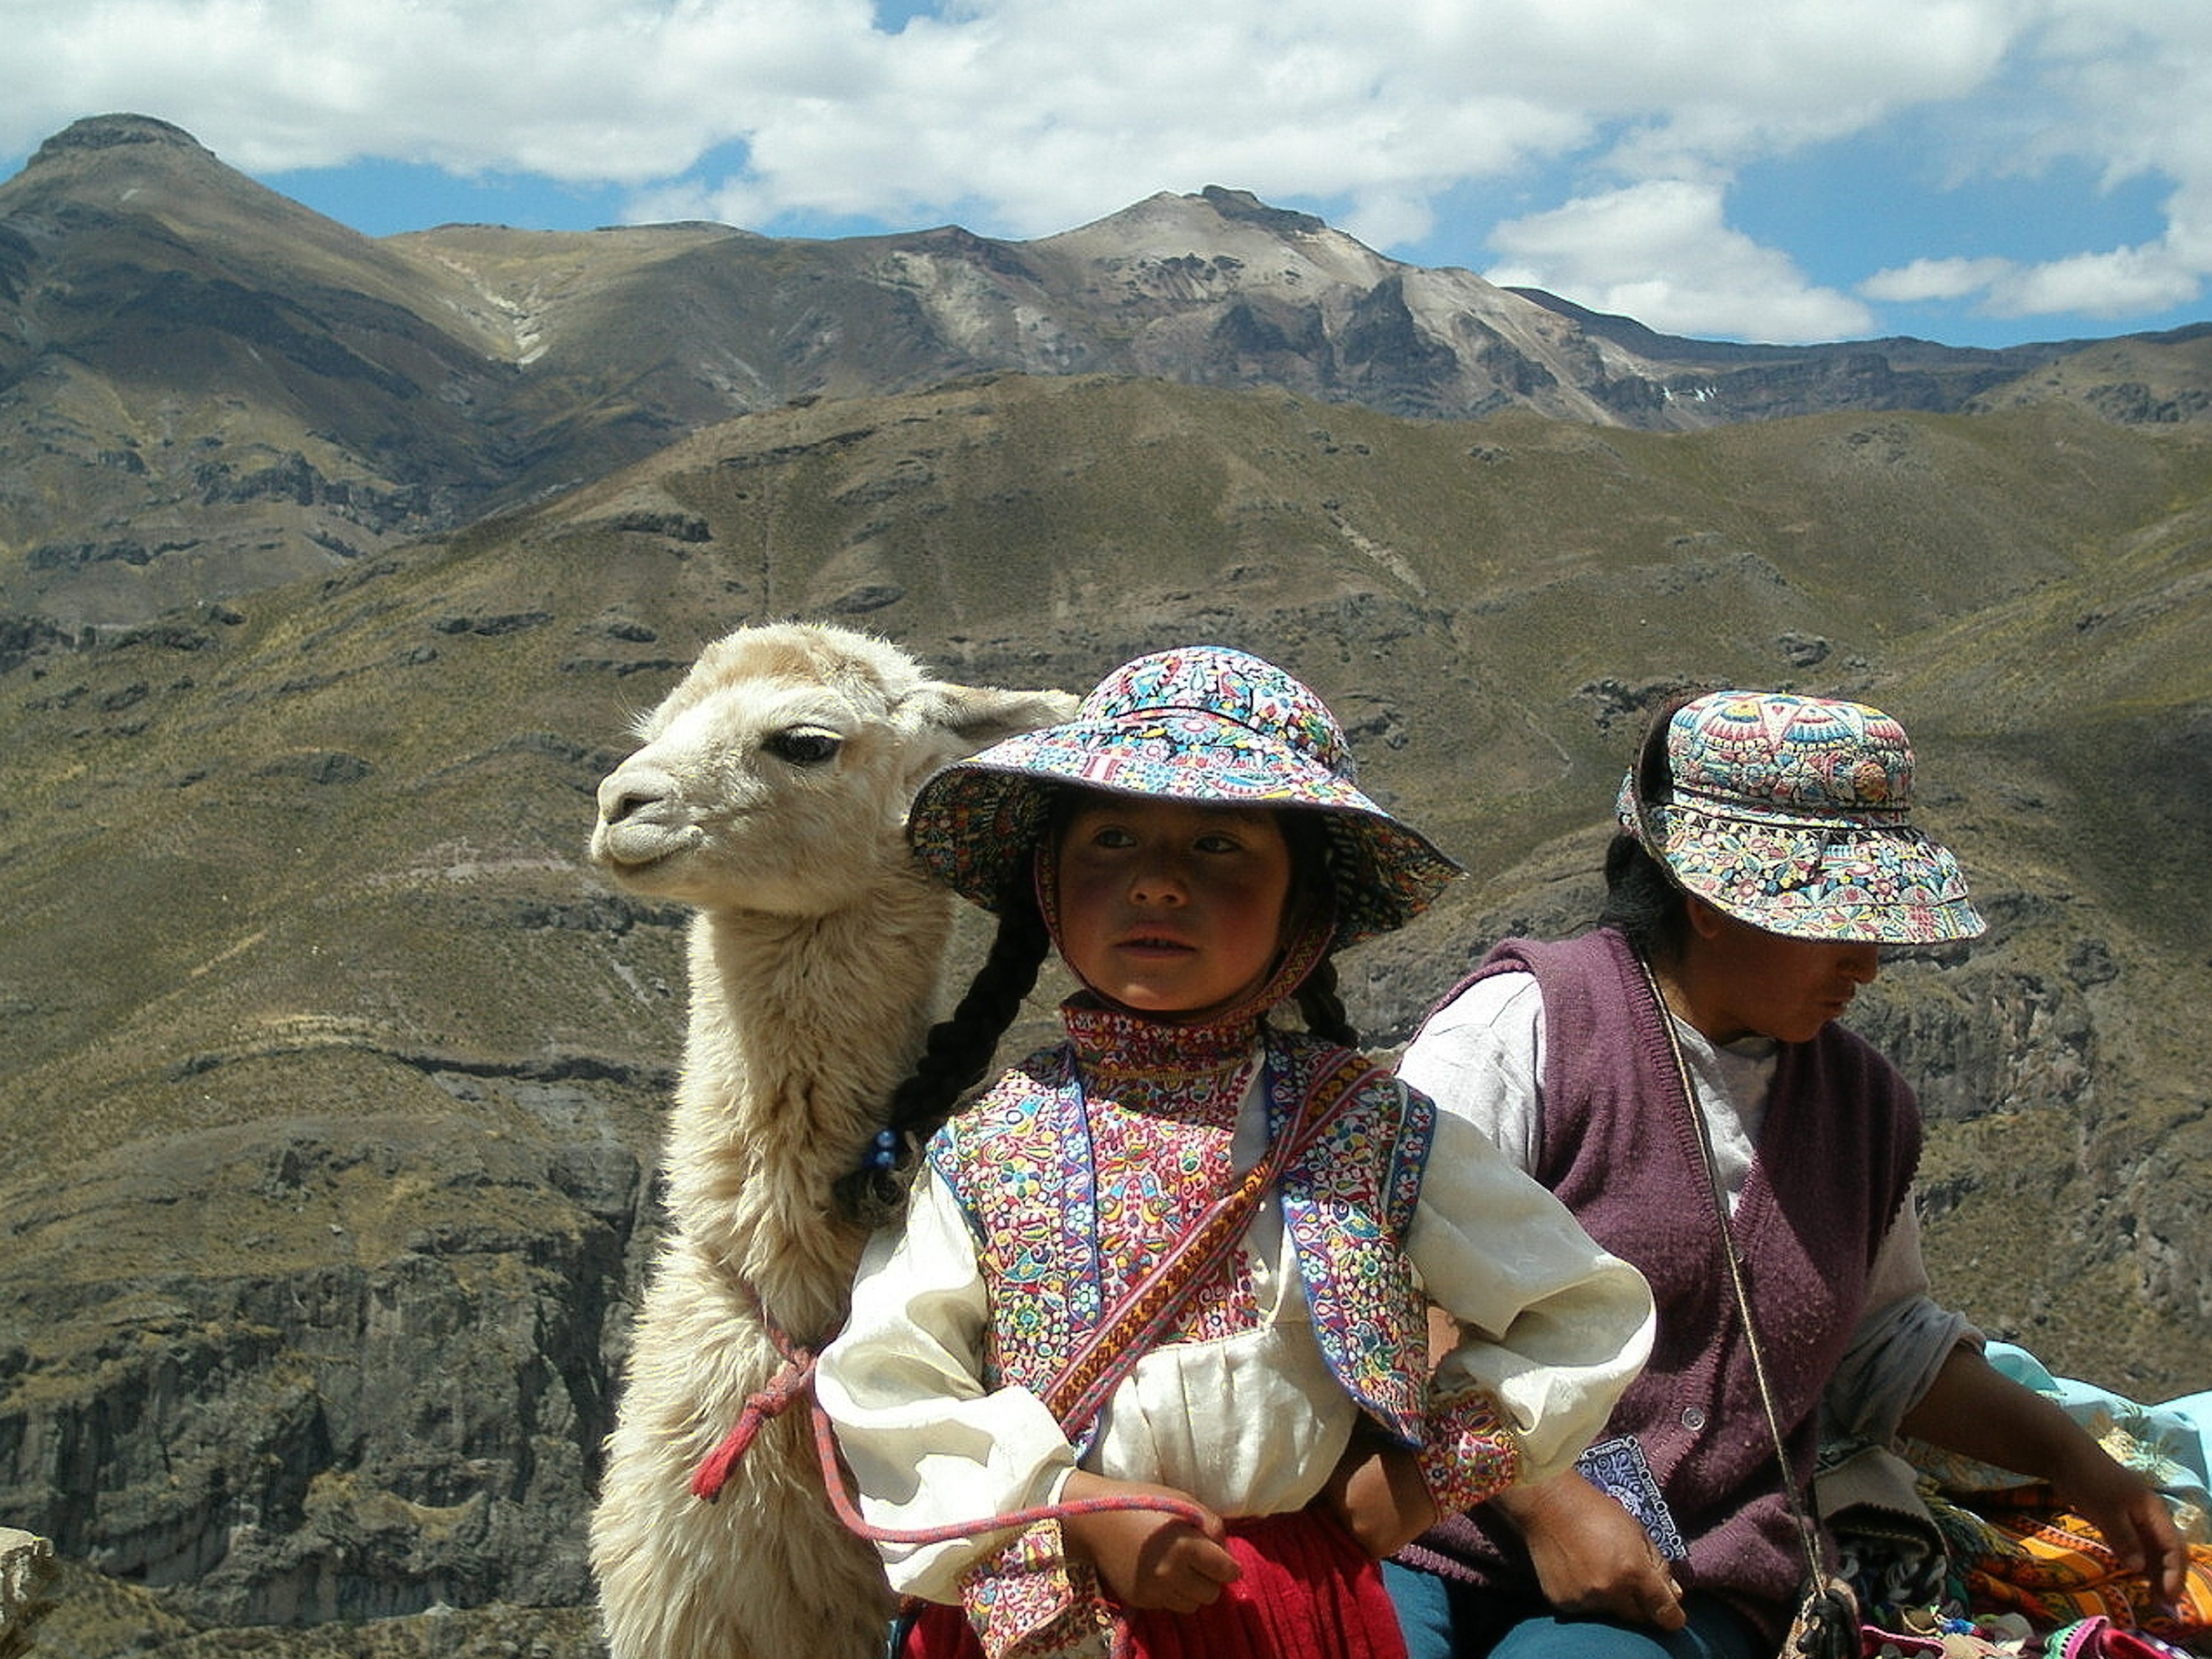
landscape, mountain, adventure, mountain range, travel, camel, peru, holidays, backpacking, lama, costume, andes, aborigines, costov n, camel like mammal